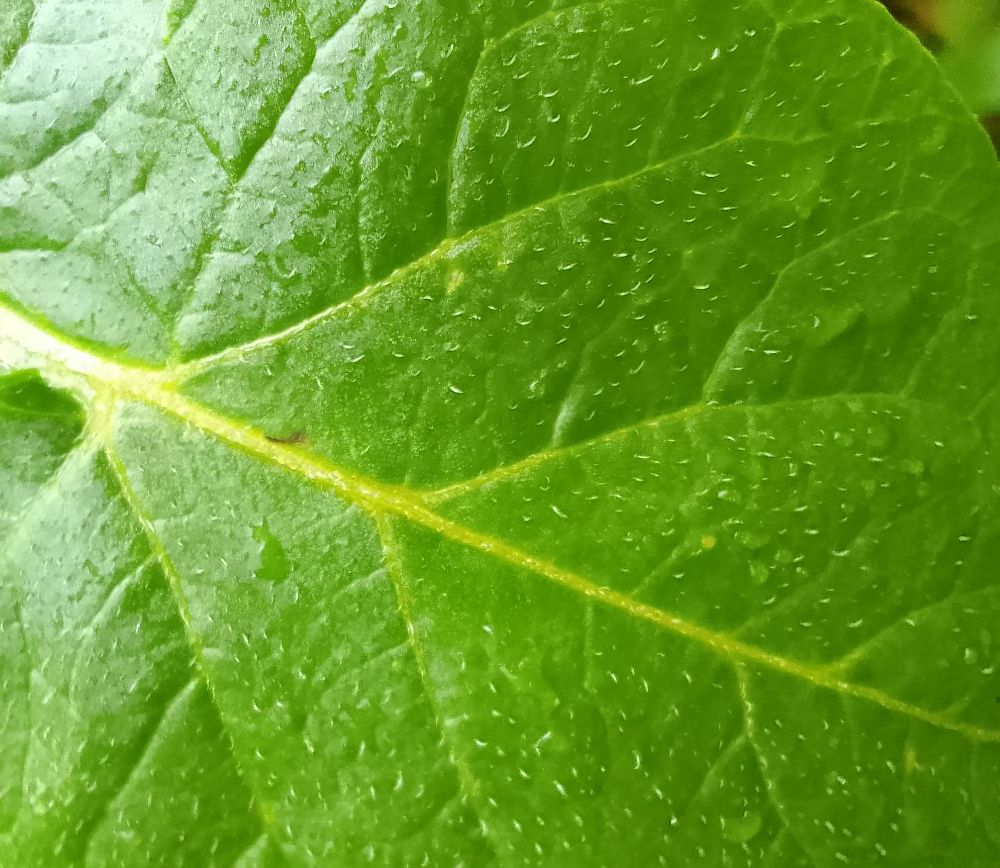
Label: Healthy